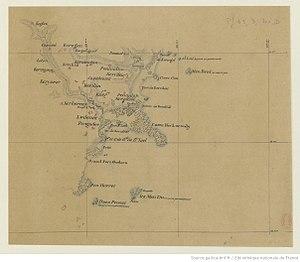
Plan manuscrit de Loctudy, réalisé à la fin de l'époque moderne.
Loctudy est une commune du sud du département du Finistère, dans la région Bretagne, en France, littorale de l'océan Atlantique.